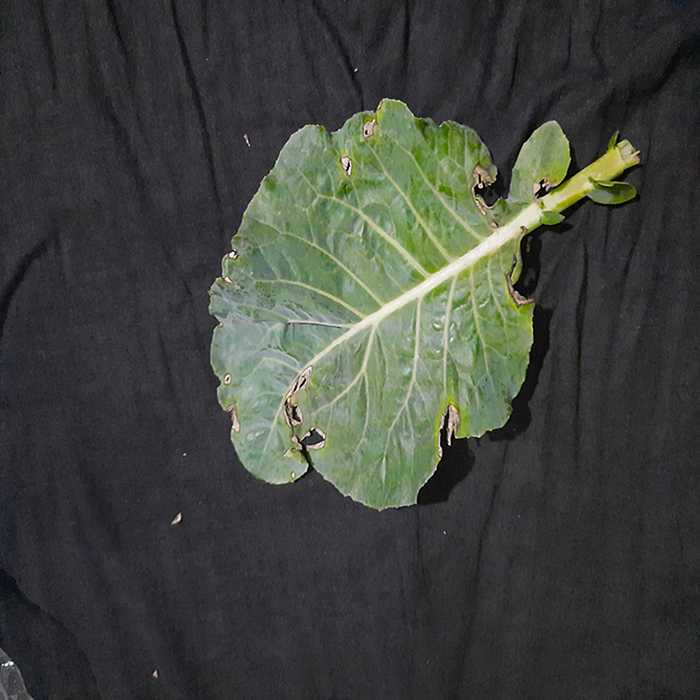
Plant: Cauliflower
Label: Downy mildew